EMachines eOne

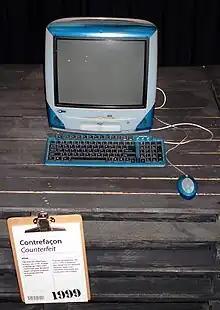
An eOne (described as a "counterfeit Mac running Windows") at the Computer Science Museum in Hauts-de-Seine, France

The eOne was an all-in-one desktop computer that was produced by eMachines and introduced in August 5, 1999. It resembles Apple's "Bondi Blue" iMac.